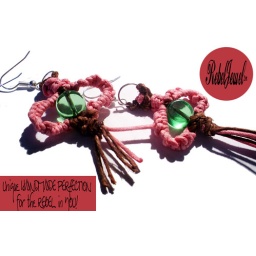
EYE see you! Pink cord with brown hemp and green glass bead! Handmade by I Truly!